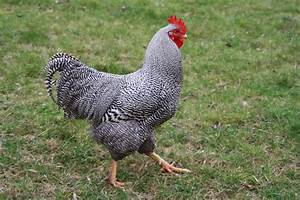
Label: chicken